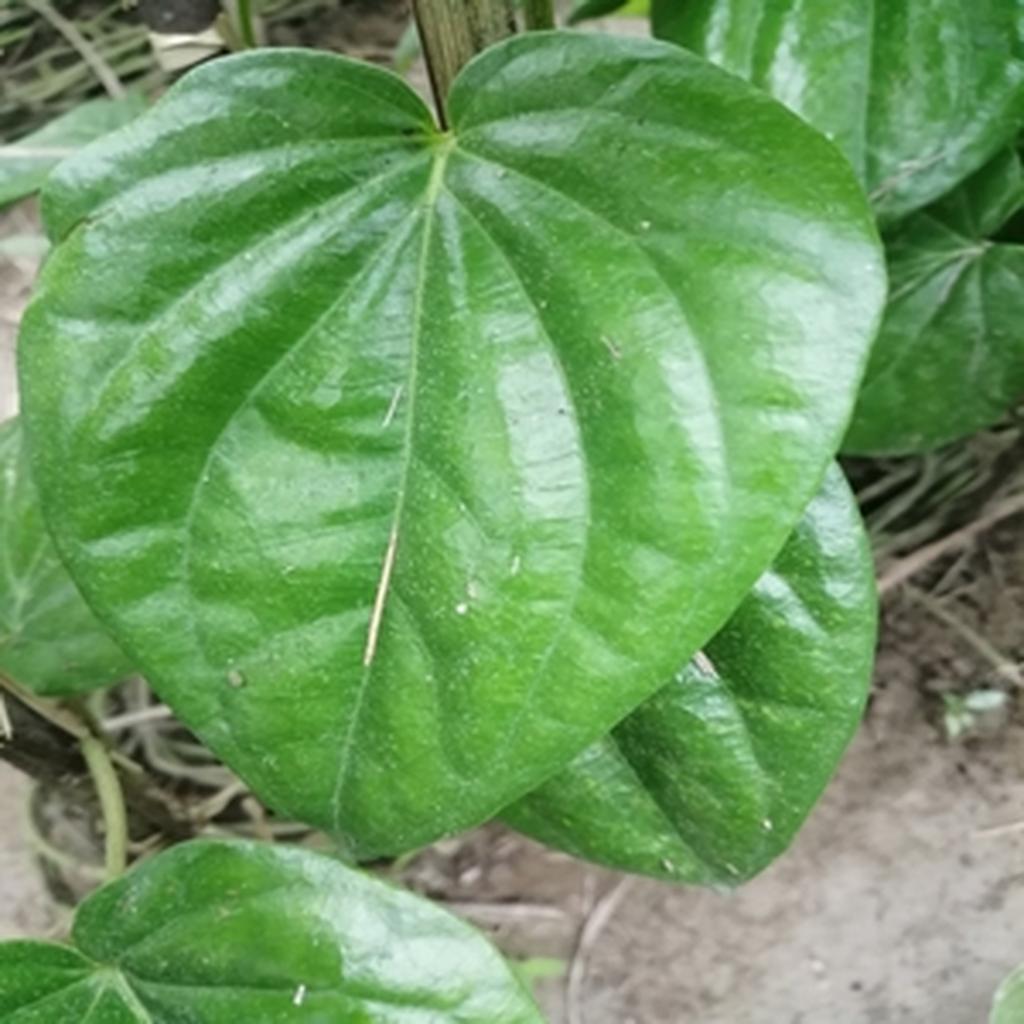
Label: Healthy_Leaf